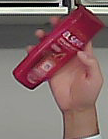
Product: loreal_shampoo